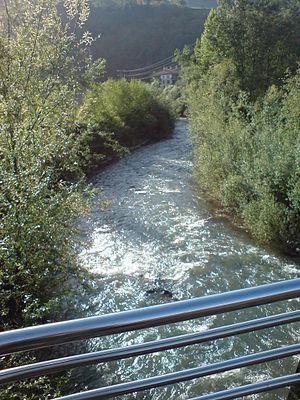
Araxes est une rivière dans la Communauté autonome basque, affluent du fleuve Oria.
Leaburu est une commune du Guipuscoa dans la communauté autonome du Pays basque en Espagne.